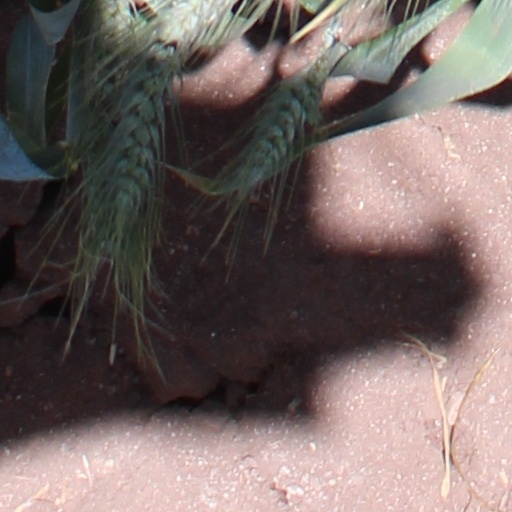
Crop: wheat